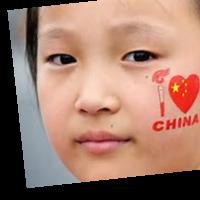
Age group: age 01-10